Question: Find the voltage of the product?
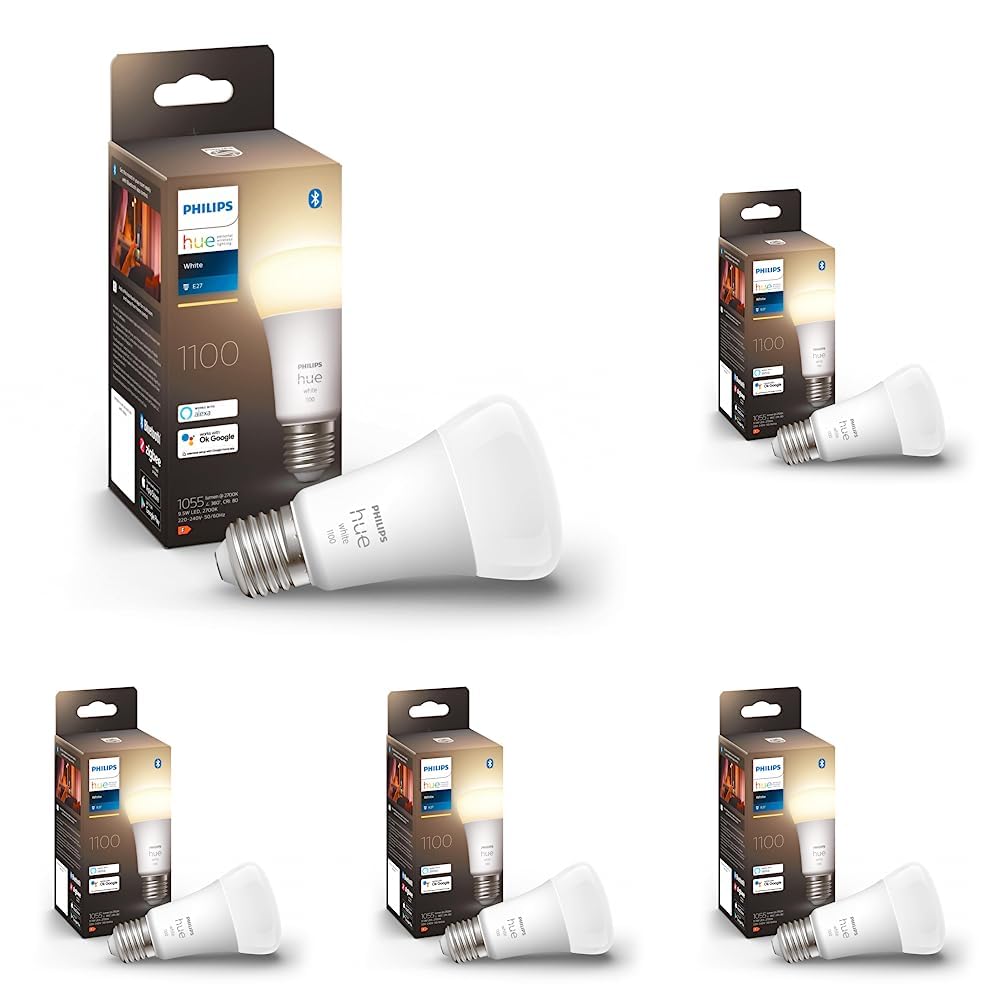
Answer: [220.0, 340.0] volt